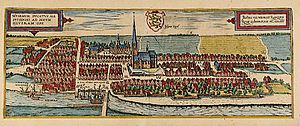
Augusta af Danmark / Biografi / Enke
Husum by og slot i slutningen af 1500-tallet. Stik af Frans Hogenberg.
Augusta af Danmark var en dansk prinsesse, der var hertuginde af Slesvig-Holsten-Gottorp fra 1596 til 1616 som ægtefælle til hertug Johan Adolf af Slesvig-Holsten-Gottorp.